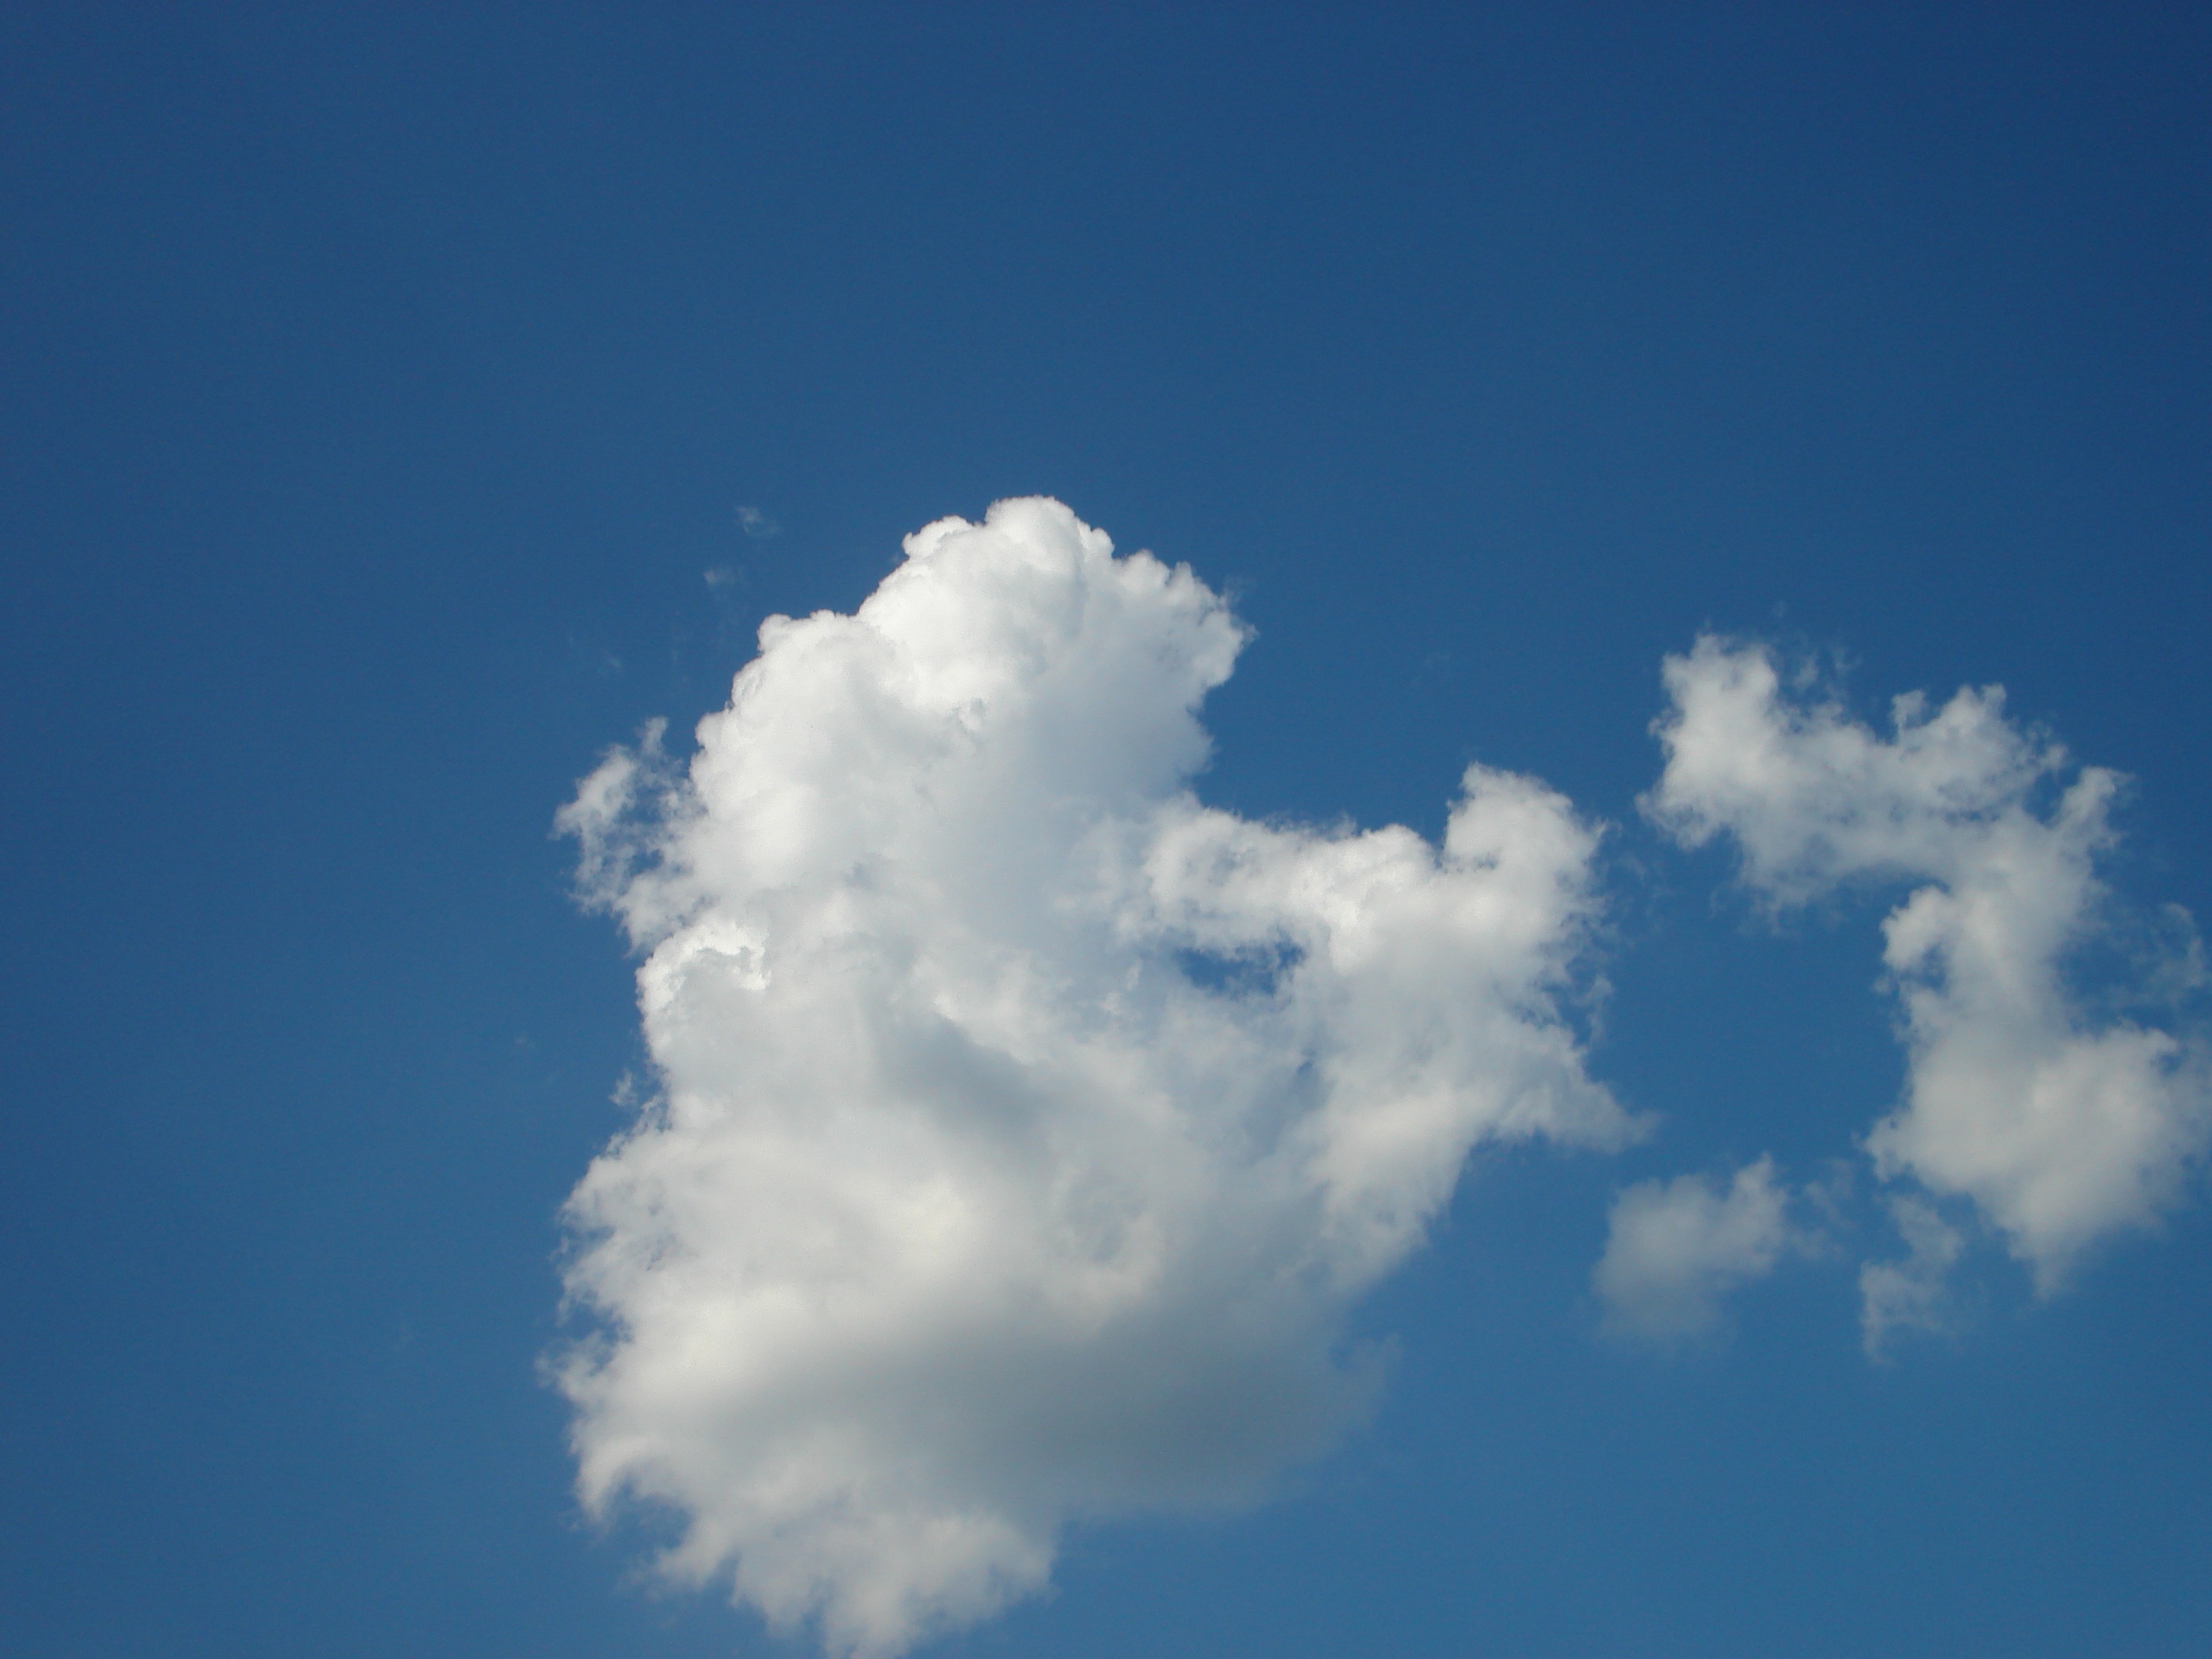
cloud, sky, sunlight, atmosphere, daytime, cumulus, blue, clouds, meteorological phenomenon, atmosphere of earth